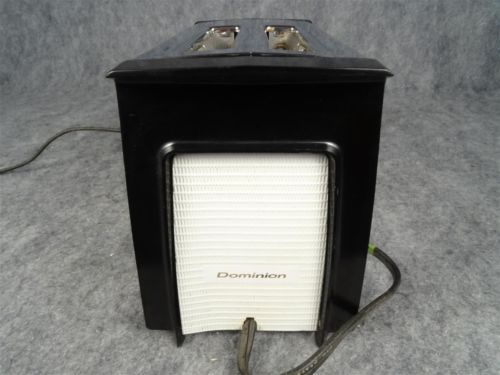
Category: toaster